Ruggiero Capodivento

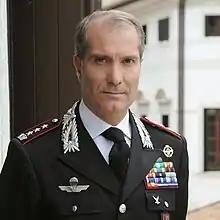
Ruggiero Capodivento, with the rank of colonel.

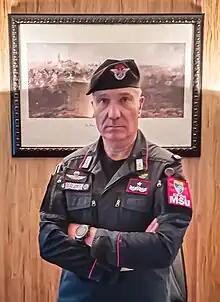
Ruggiero Capodivento, during his second tour as MSU commander.

He joined the Carabinieri in 1983 with the rank of "carabiniere ausiliario". He attended the Military Academy of Modena between 1984 al 1986, acquiring the rank of sub-lieutenant. Then, he completed the military studies at the Carabinieri Officers' School of Rome.